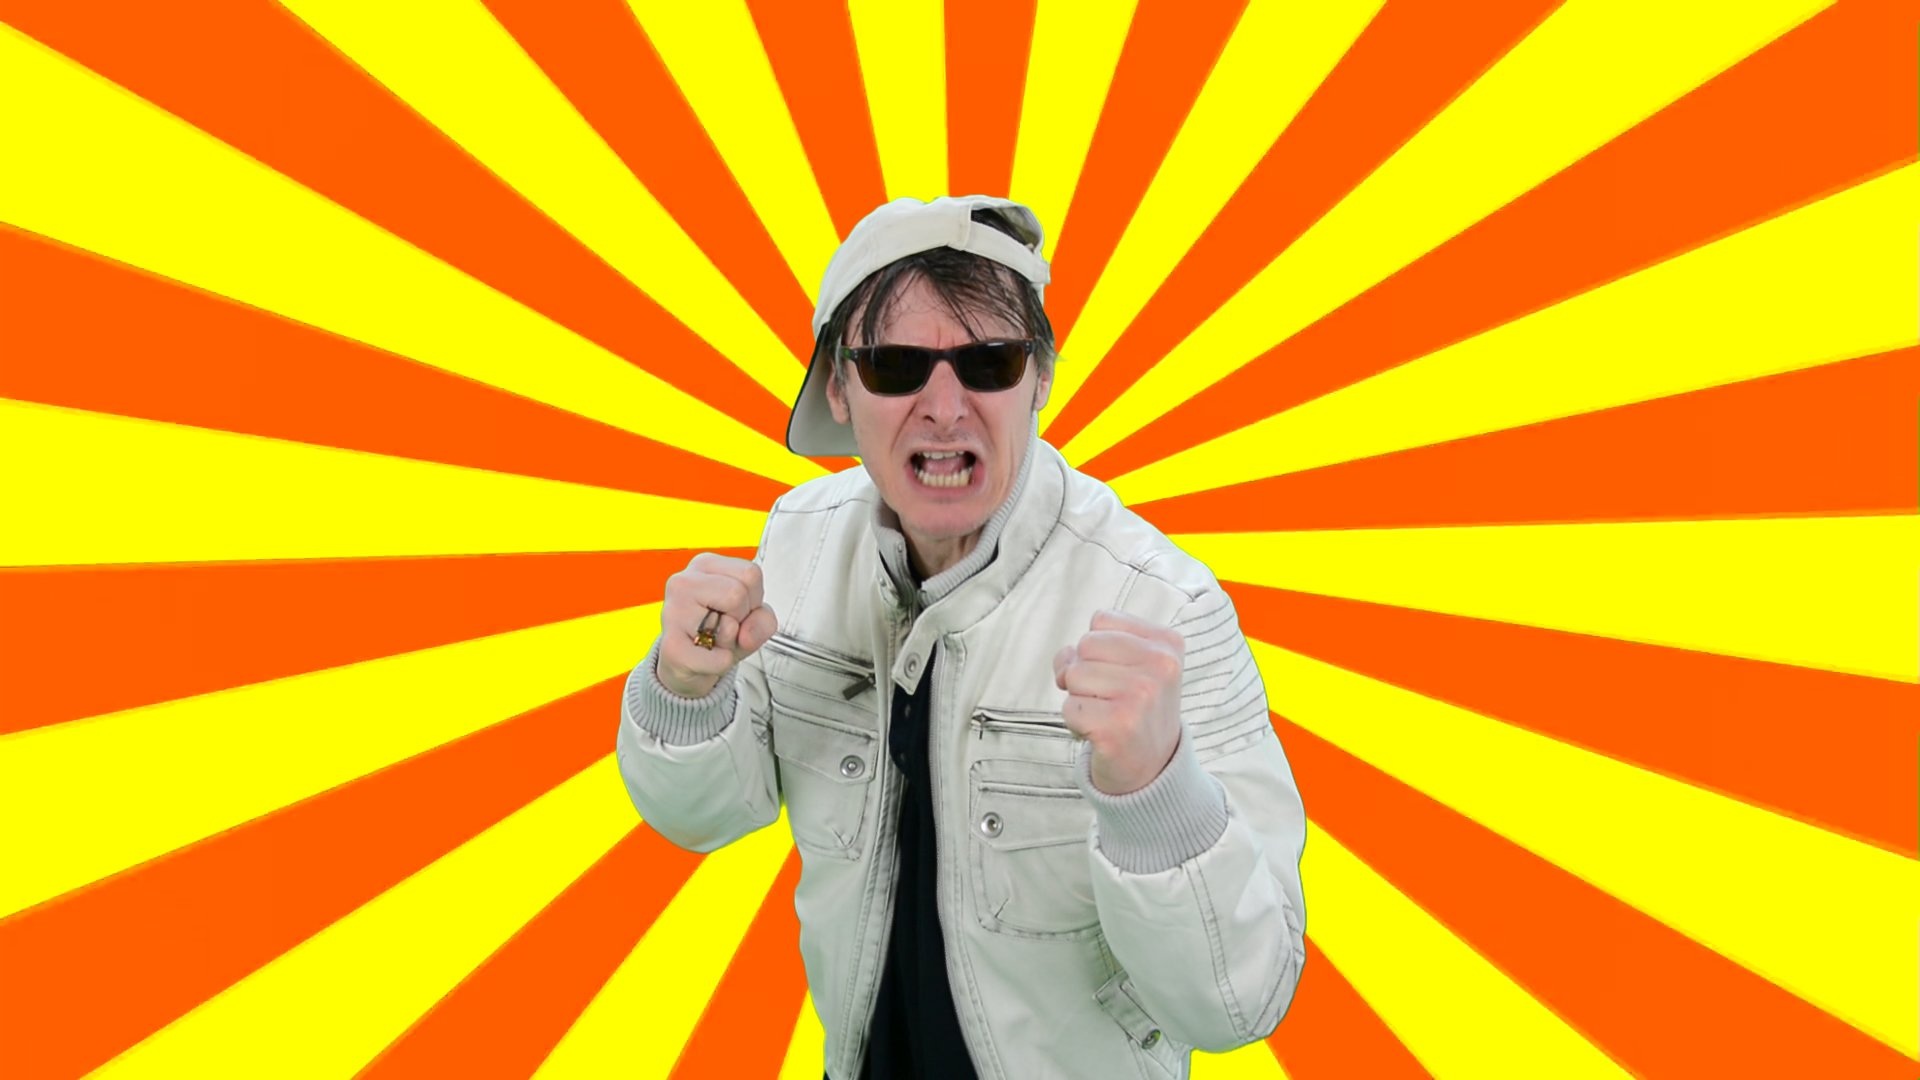
person, young, action, training, human, profession, movement, energy, power, sporty, fit, active, force, i can do it